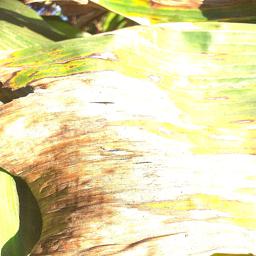
Label: MALBHOG LEAF